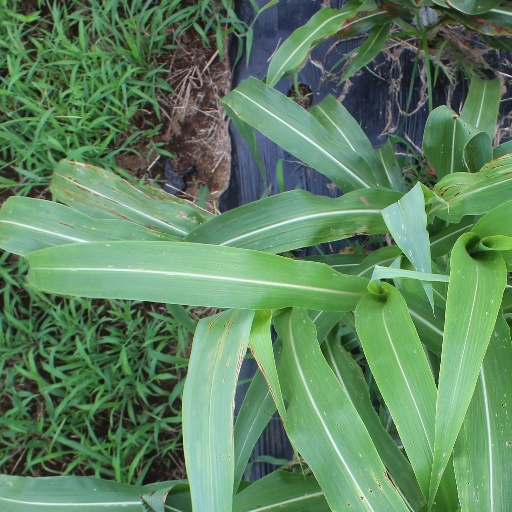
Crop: sorghum